Tuojiangosaurus

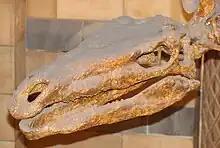
Skull of the mount

In 1974, during construction of the Wujiaba dam in Zigong, Sichuan, the remains of a stegosaurian were found.